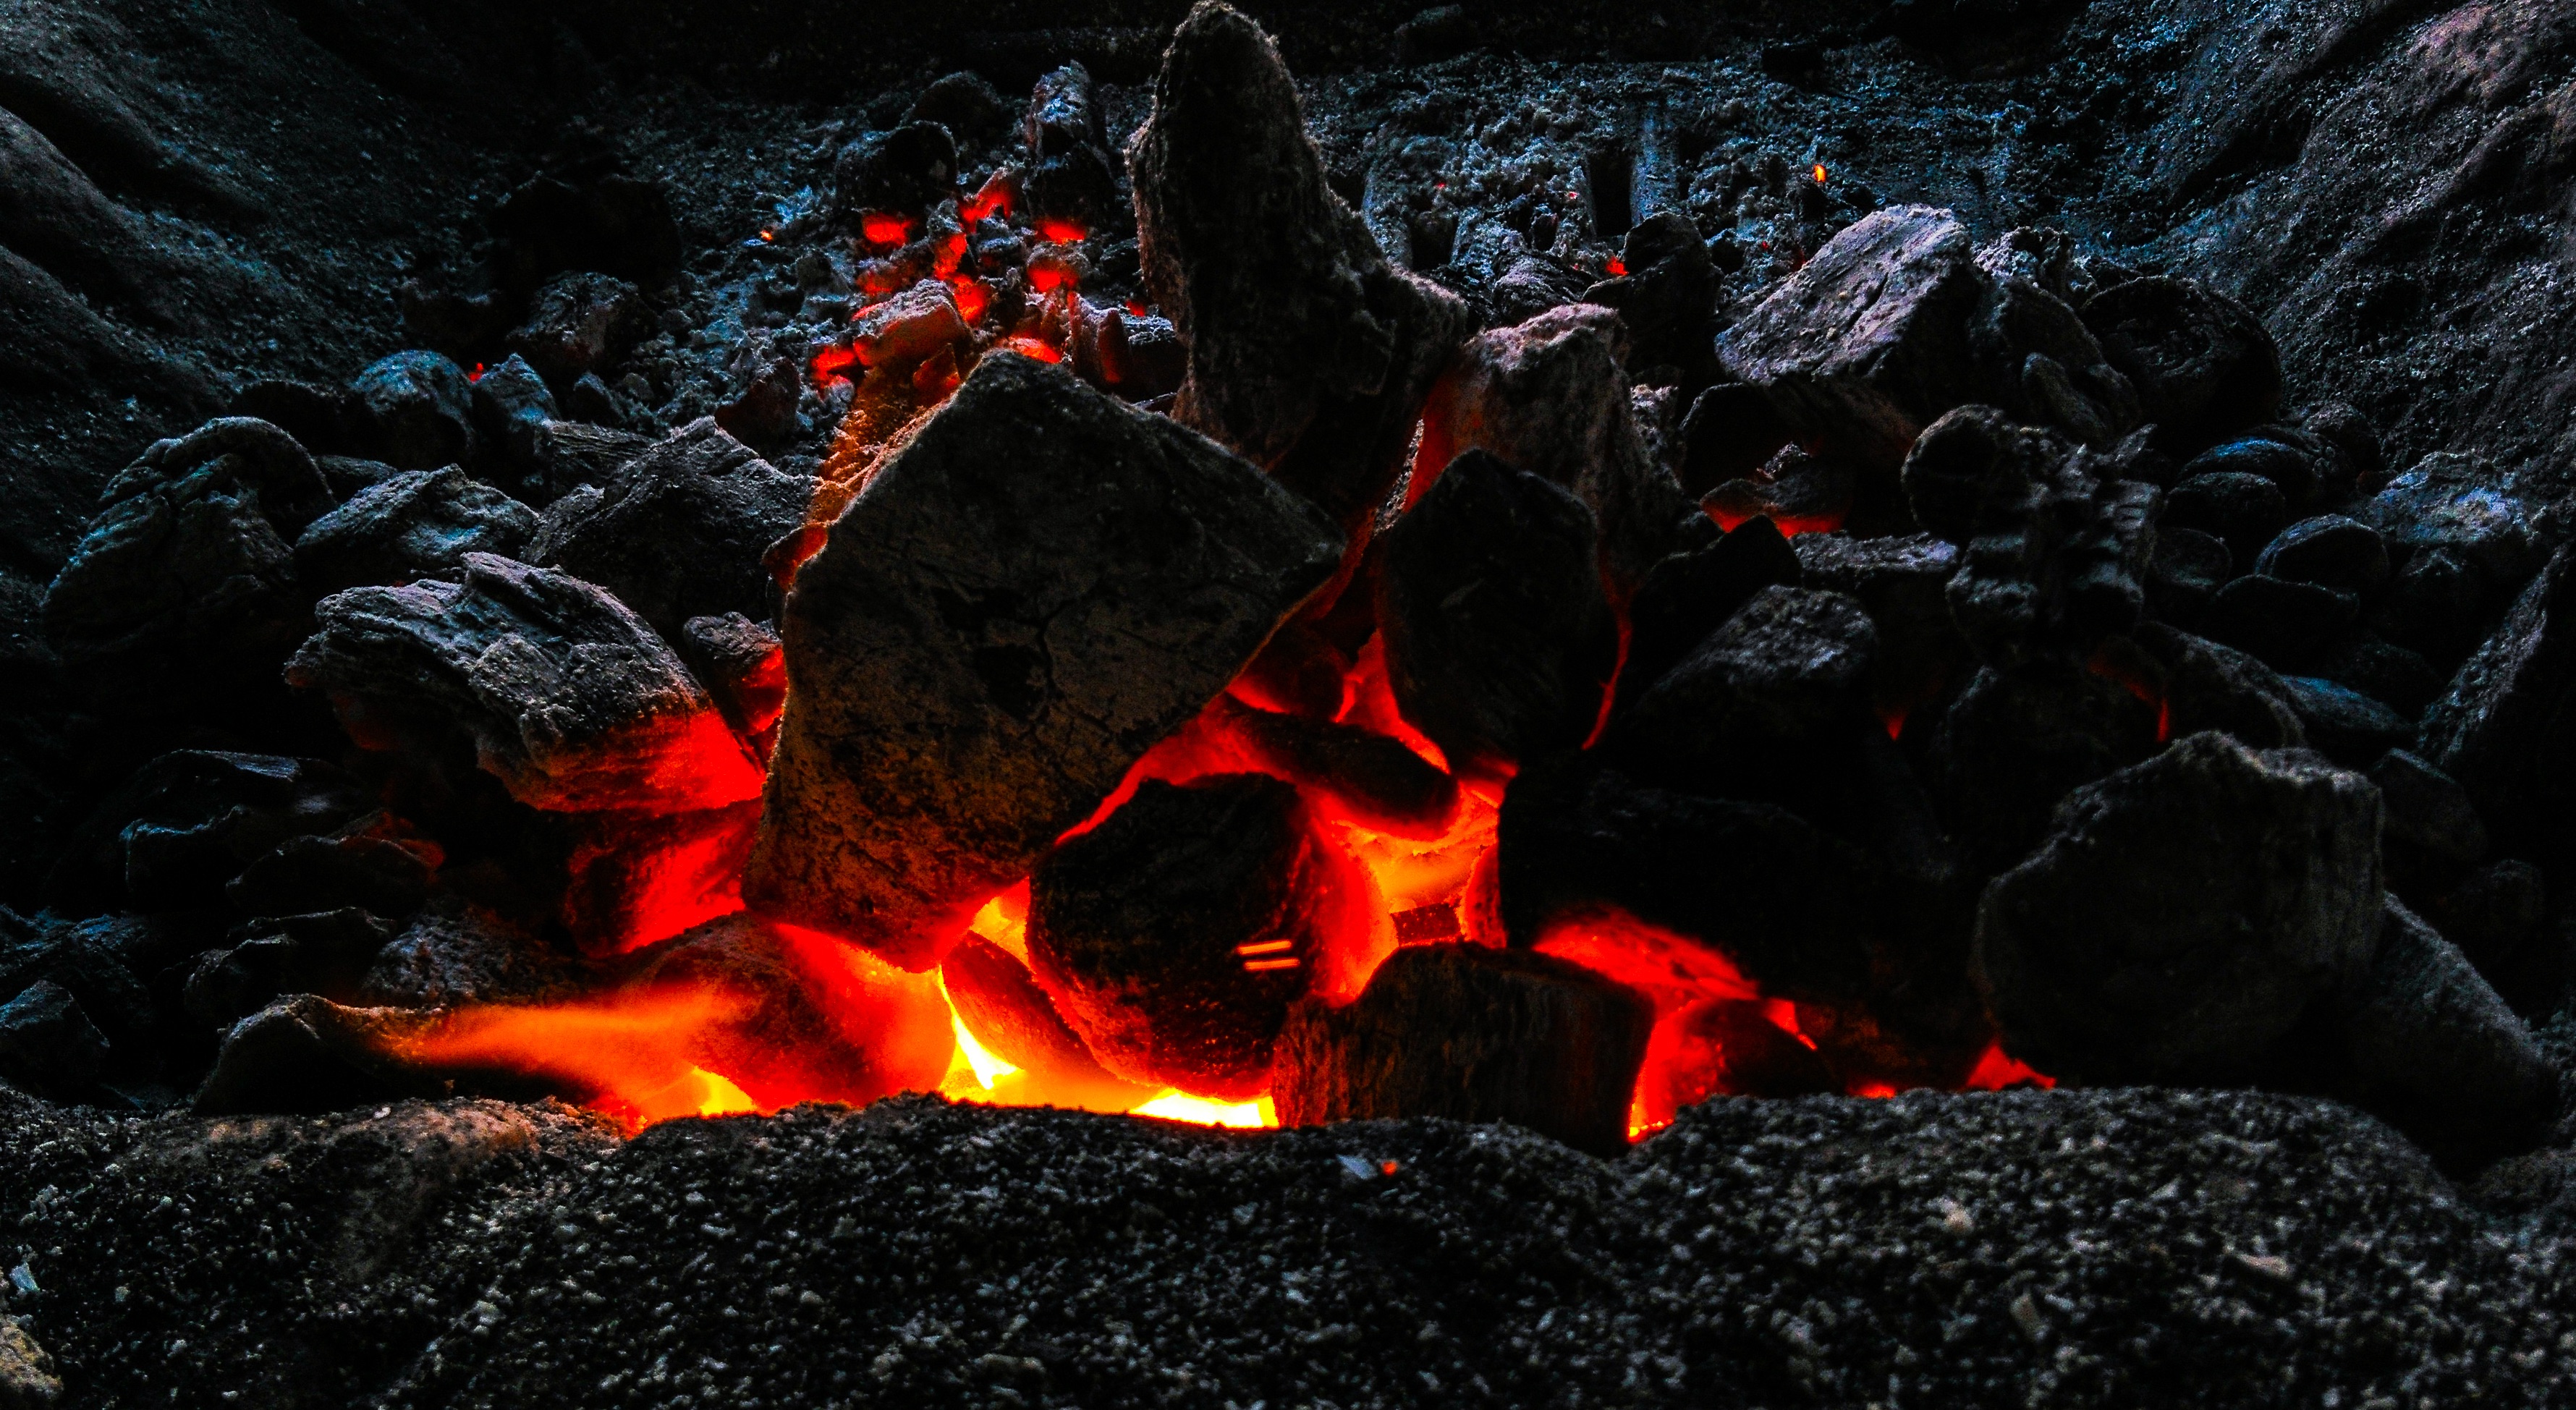
darkness, campfire, lava, screenshot, geological phenomenon